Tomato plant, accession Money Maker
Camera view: tilt-top (135 deg); turntable rotation: 150 degrees
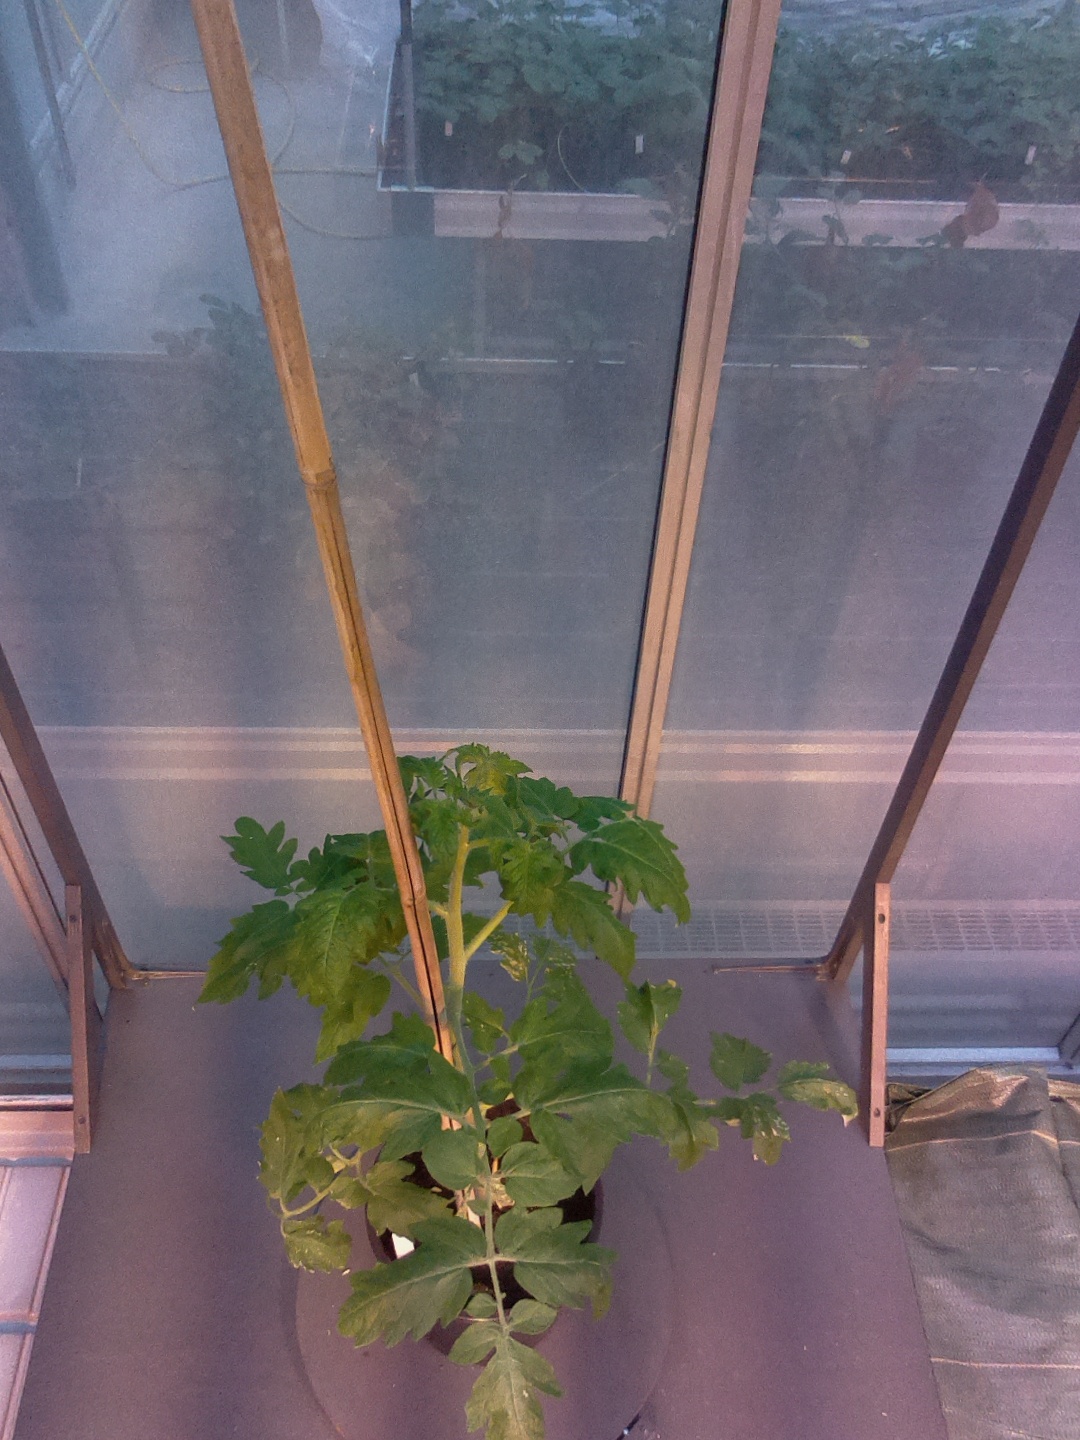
BBCH growth stage 51: First inflorence visible, visible closed flower bud